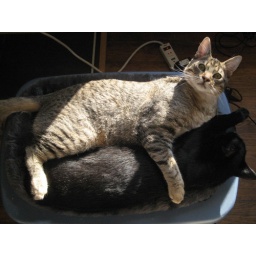
managed to fit in the tiny cat bed